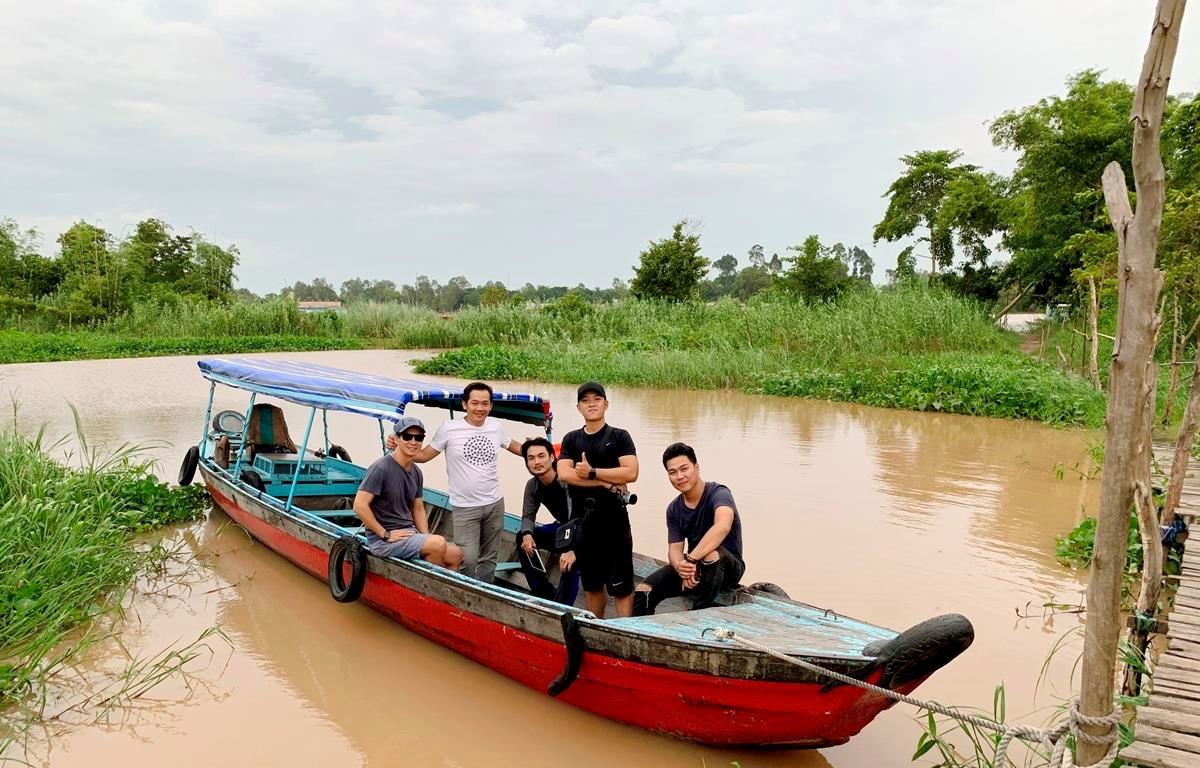
có một nhóm người đang ngồi trên một chiếc thuyền